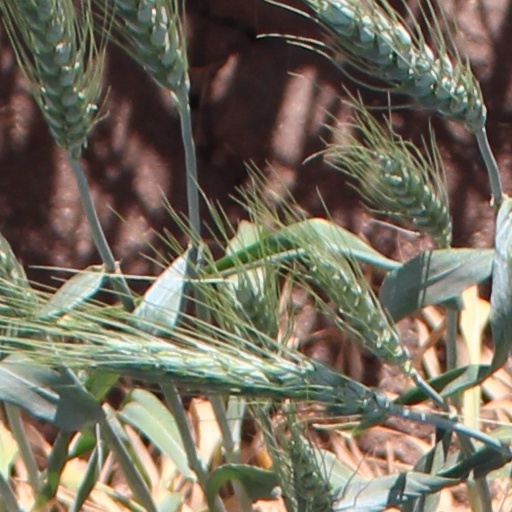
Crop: wheat